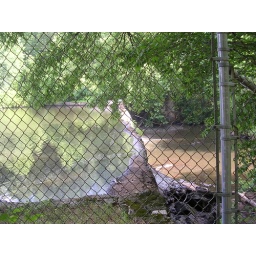
Peeking through the fence to watch the water flow over the dam.